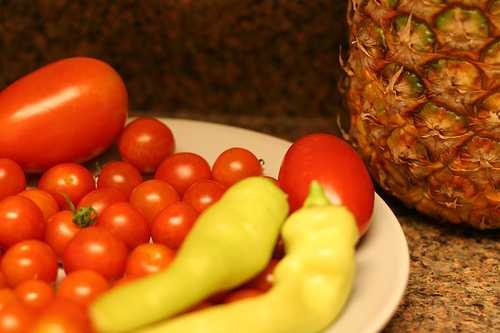
Label: Pineapple